English Democrats

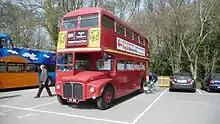
Campaign bus during the 2010 general election

The English Democrats stood 107 candidates in the 2010 general election. 106 is the minimum number required to qualify for a Party Election Broadcast. The English Democrats received 64,826 votes, or 0.3% of the vote in England, and 0.2% of the vote in the United Kingdom. No candidates were elected but the party saved one deposit in the Doncaster North constituency, where candidate Wayne Crawshaw picked up 5.2% of the vote.